Optic nerve

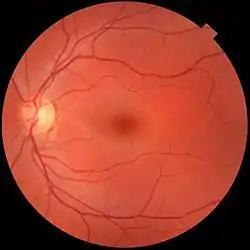
A fundus photograph showing the back of the retina. The white circle is the beginning of the optic nerve.

The optic nerve is composed of retinal ganglion cell axons and glia. Each human optic nerve contains between 770,000 and 1.7 million nerve fibers, which are axons of the retinal ganglion cells of one retina. In the fovea, which has high acuity, these ganglion cells connect to as few as 5 photoreceptor cells; in other areas of the retina, they connect to thousands of photoreceptors.